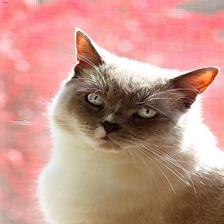
Species: cat
Breed: Ragdoll